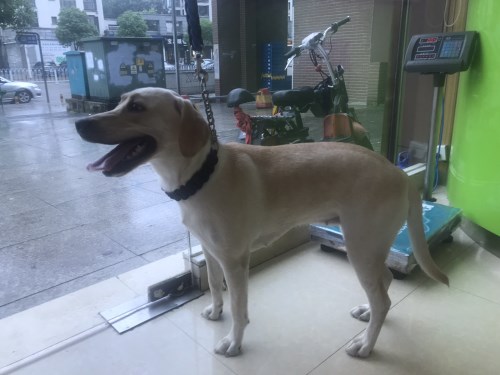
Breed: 3580-n000122-Labrador_retriever